Temata (Penrhyn)

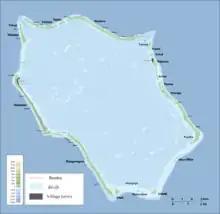
Map of Penrhyn Atoll

Temata is an islet in Penrhyn Atoll (Tongareva) in the Cook Islands. Temata lies on the eastern edge of the atoll, between Patanga and Kavea.